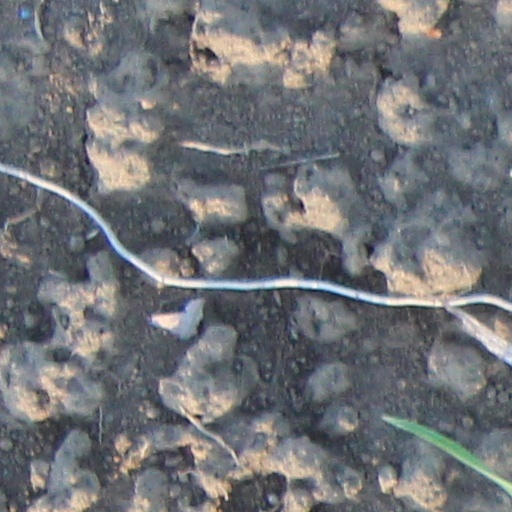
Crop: wheat